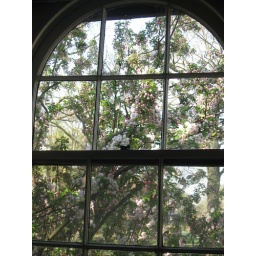
office window in spring.